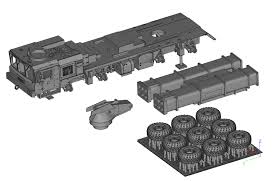
Label: Self Propelled Artillery